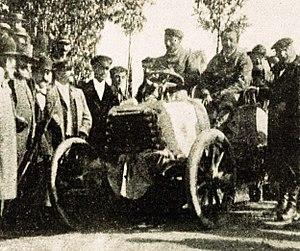
Fernand Charron vainqueur de Paris-Bordeaux 1899 - La Vie au Grand Air du 4 juin 1899, p.449
La course Paris-Bordeaux-Paris du 11 juin 1895 est considérée comme la véritable première grande course automobile de l'histoire, bien qu'un mois plus tôt, le 18 mai en Italie, cinq concurrents prennent le départ de la course de Turin à Asti, un aller-retour de 93 kilomètres, et qu'en 1894, un concours automobile de Paris à Rouen, ait eu lieu mais n'était pas une course. Elle est aussi considérée rétrospectivement comme étant le premier Grand Prix automobile de l'A.C.F..